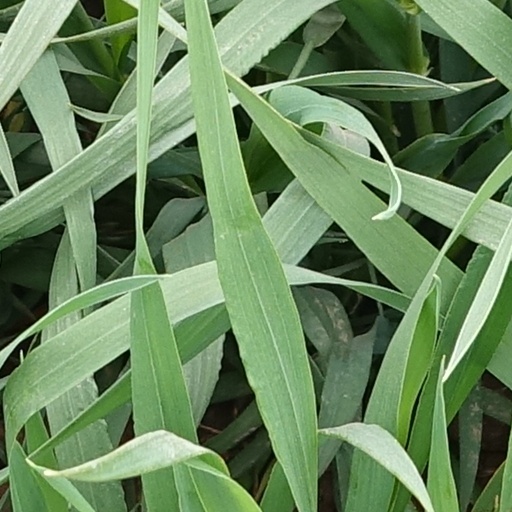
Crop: wheat